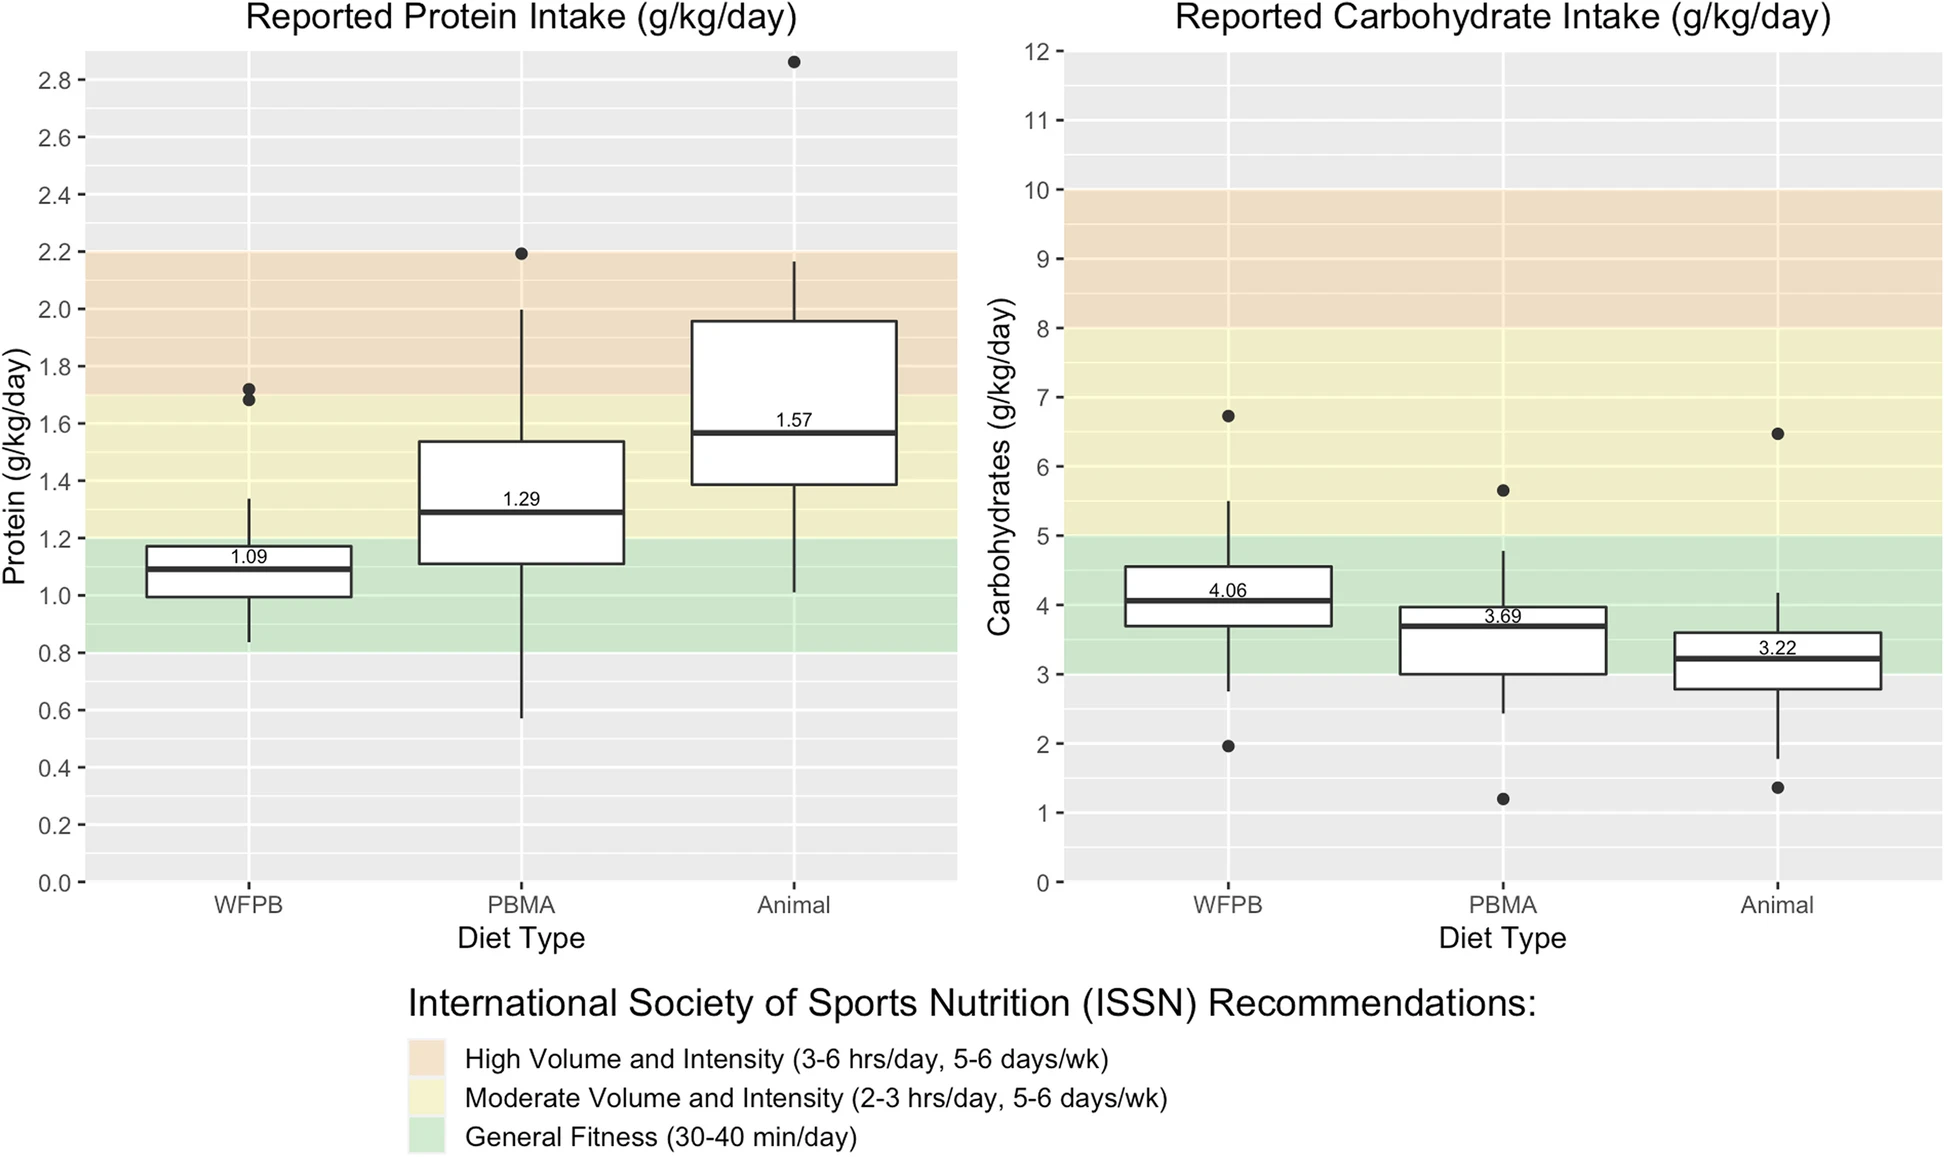
Diagram of reported protein and carbohydrate (carbs) intake in three different diet groups in the "SWAP-MEAT Athlete" study
Specialty: pharma-process
Image credit: Aubrey K. Roberts, Vincent Busque, Jennifer L. Robinson, Matthew J. Landry &amp; Christopher D. Gardner